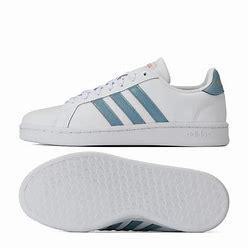
Brand: adidas
Model: NEO Grand Court Skate